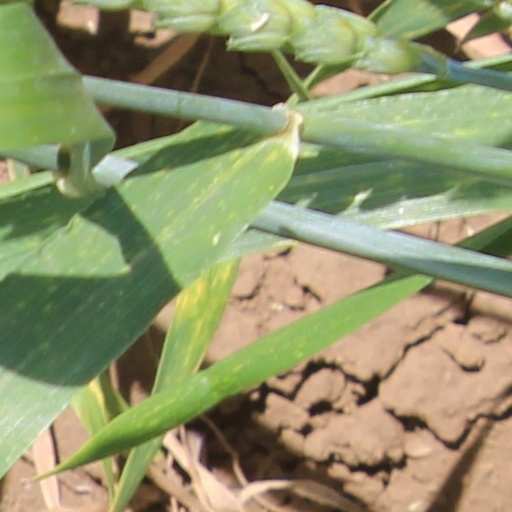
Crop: wheat